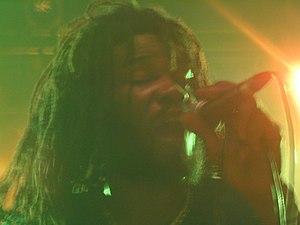
The Gladiators est un groupe de reggae jamaïcain formé en 1967.